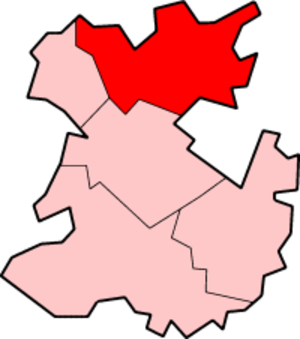
Le North Shropshire est un ancien district non-métropolitain du Shropshire, en Angleterre. Le conseil de district siègeait à Wem. Outre cette ville, le district comprenait celles d'Ellesmere, Market Drayton et Whitchurch, ainsi que les villages de Shawbury et Baschurch. Il jouxtait le pays de Galles, le Cheshire et le Staffordshire, ainsi que les districts d'Oswestry, Shrewsbury and Atcham et l'autorité unitaire de Telford and Wrekin.